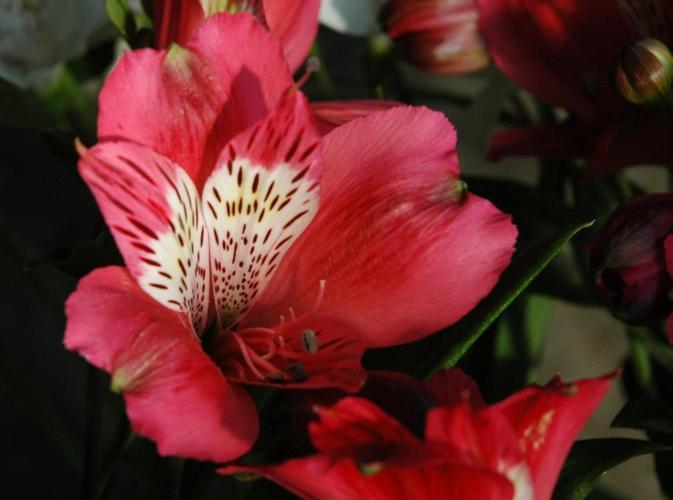
Label: peruvian lily